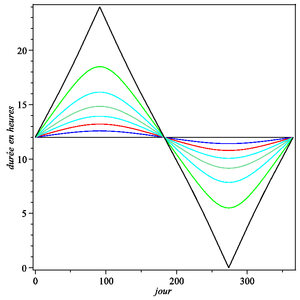
Durée du jour dans l'année pour diverses latitudes
La durée du jour, au sens strict, est le temps compris chaque jour entre le moment où le limbe supérieur du Soleil apparaît au-dessus de l'horizon, au lever de soleil, jusqu'à sa disparition en dessous, lors du coucher de soleil. Il s'agit de la période s'étendant entre l'aube et le crépuscule.